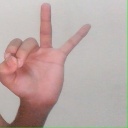
अक्षर: ण